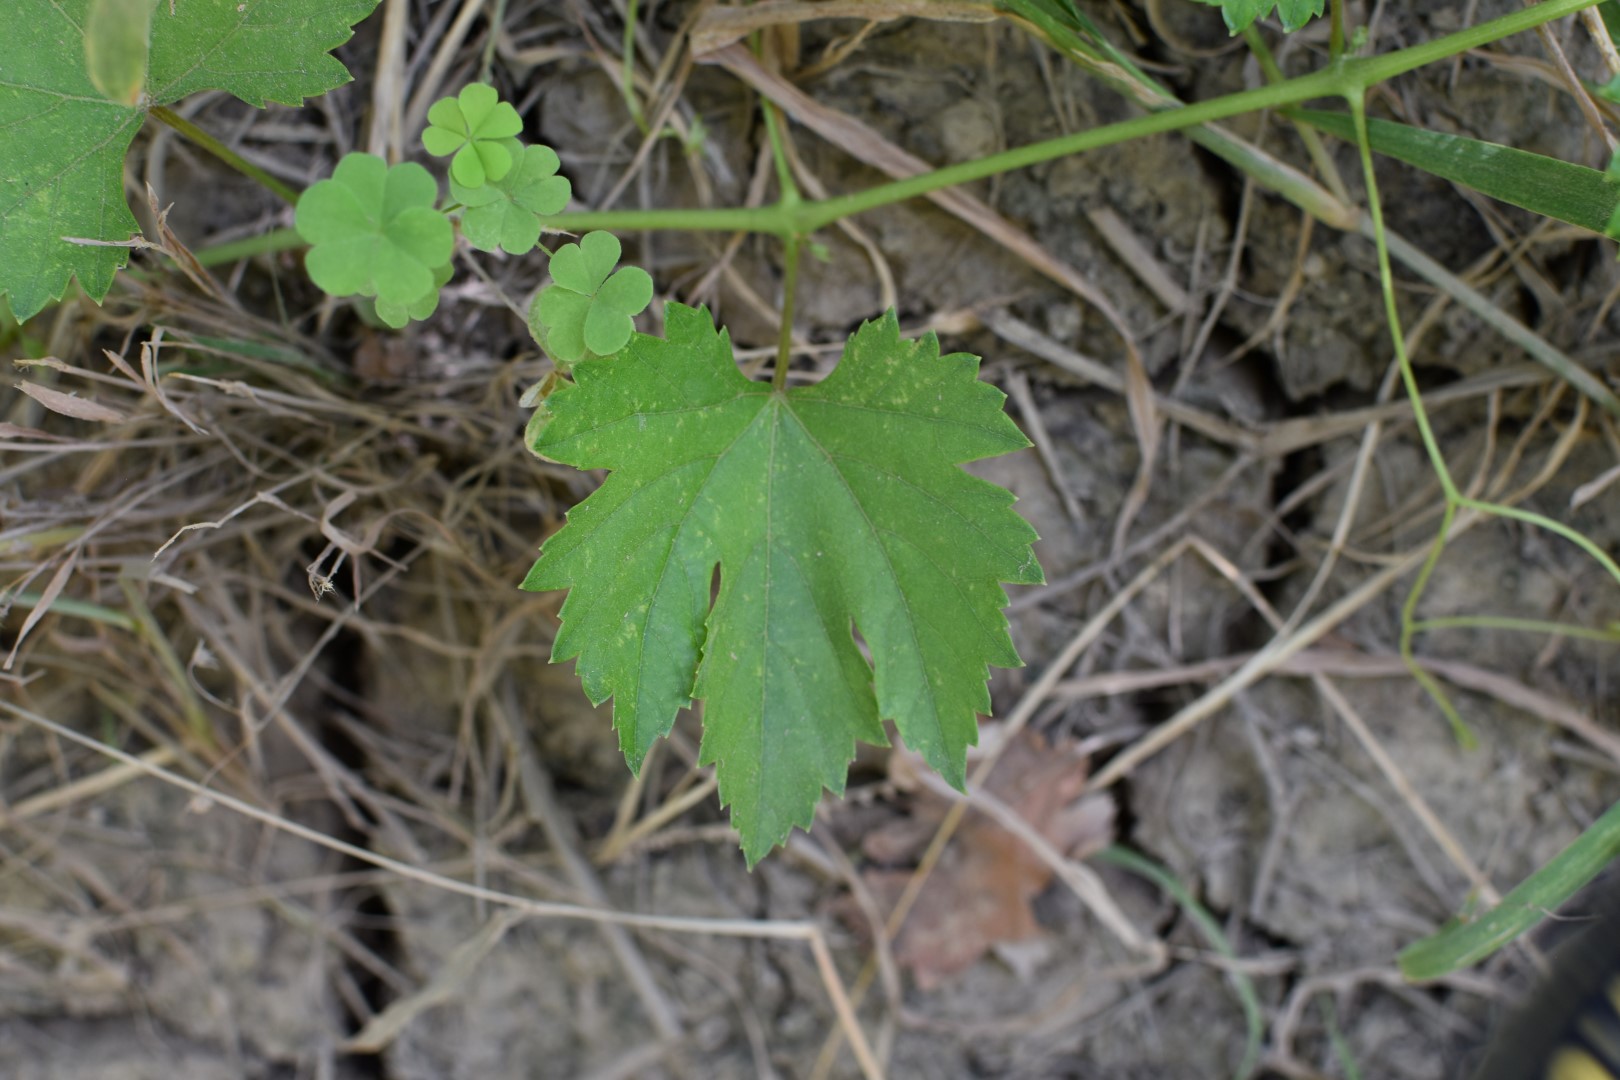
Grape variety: Halawani